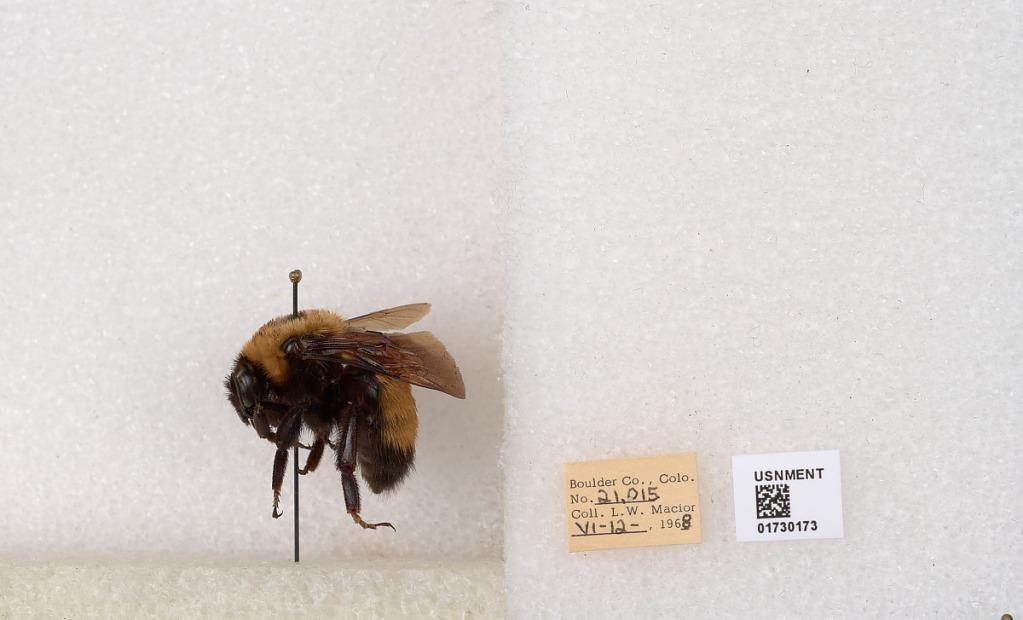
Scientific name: Bombus (Bombus) nevadensis Cresson